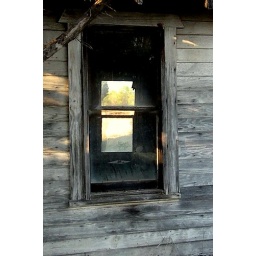
deserted house along a country road near Killeen, TX